Royton

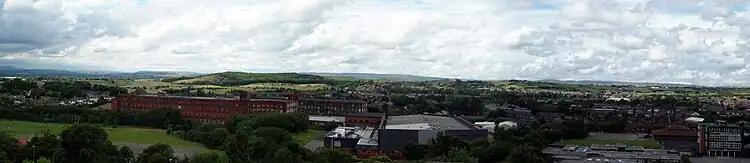

Lying within the historic county boundaries of Lancashire since the early 12th century, Royton anciently constituted a thegnage estate, held by tenants who paid tax to the King. Royton during the Middle Ages formed a township in the parish of Prestwich-cum-Oldham, and hundred of Salford. Anciently, law and order was upheld in the locality by two constables, chosen by the community and appointed annually by Vestry meetings.